British Symphony Orchestra

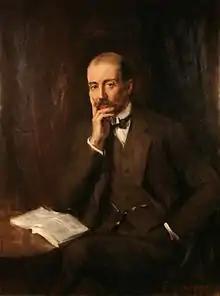
Adrian Boult, conductor of the British Symphony Orchestra 1920–1923, by Ishibashi Kazunori (1923)

The British Symphony Orchestra (BSO or BrSO) is the name of a number of symphony orchestras, active in both concert halls and recording studios, which have existed at various times in Britain since c1905 until the present day.